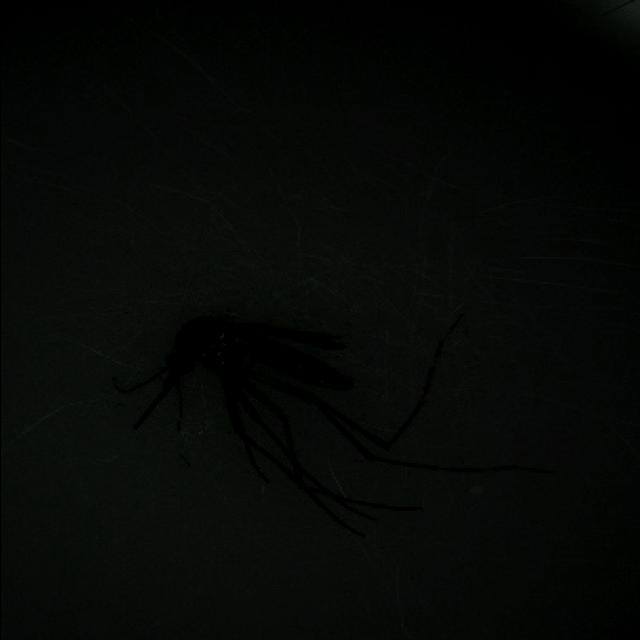
Species: aedes_albopictus